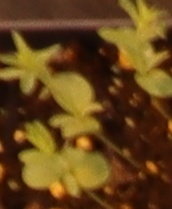
Label: Flax